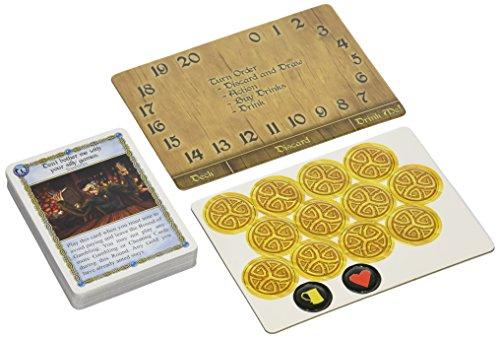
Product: Slugfest Games Red Dragon Inn: Allies - Ozrik The Adept (Red Dragon Inn Expansion) Board Game
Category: Toys & Games | Games & Accessories | Board Games
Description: This is an expansion for any standalone Red Dragon game.
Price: $13.83
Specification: ProductDimensions:4x5.2x1inches|ItemWeight:5.6ounces|ShippingWeight:5.6ounces(Viewshippingratesandpolicies)|DomesticShipping:ItemcanbeshippedwithinU.S.|InternationalShipping:ThisitemcanbeshippedtoselectcountriesoutsideoftheU.S.LearnMore|ASIN:0980209250|Itemmodelnumber:SFG017|Manufacturerrecommendedage:8-15years